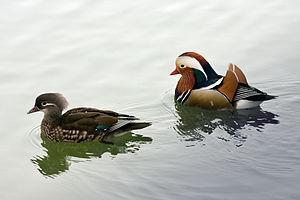
Un couple de Canards mandarins, femelle à gauche et mâle à droite.